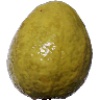
Label: Guava 1